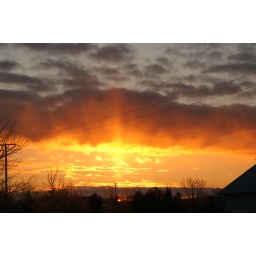
My feet were too cold to run over to the field and get a photo un-scarred by telephone wires.